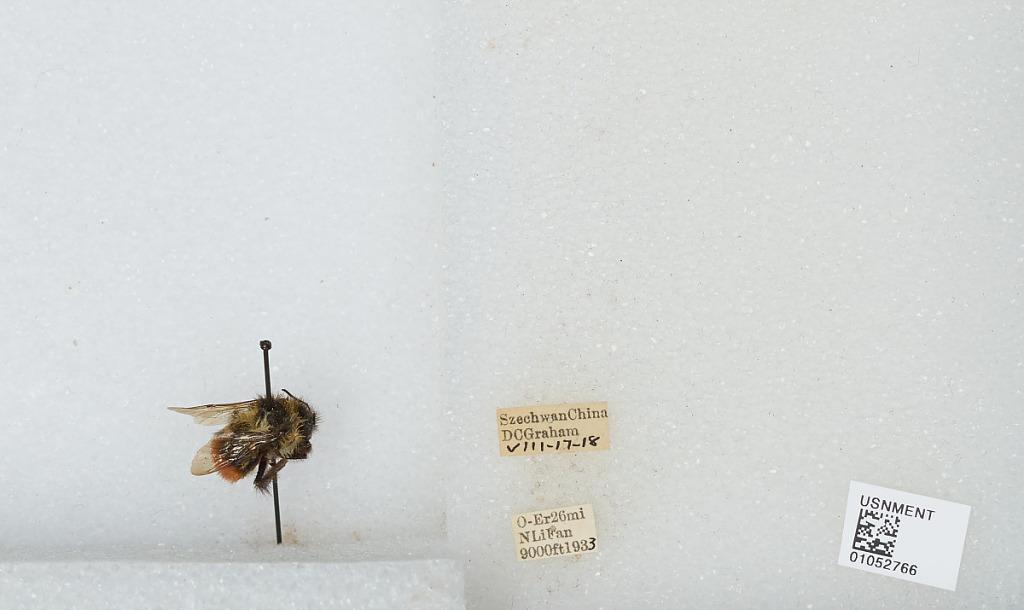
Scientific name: Bombus sp.
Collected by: D. Graham
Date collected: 1933-8-17
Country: China
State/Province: Sichuan
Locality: O-Er 26 mi N Li Fan